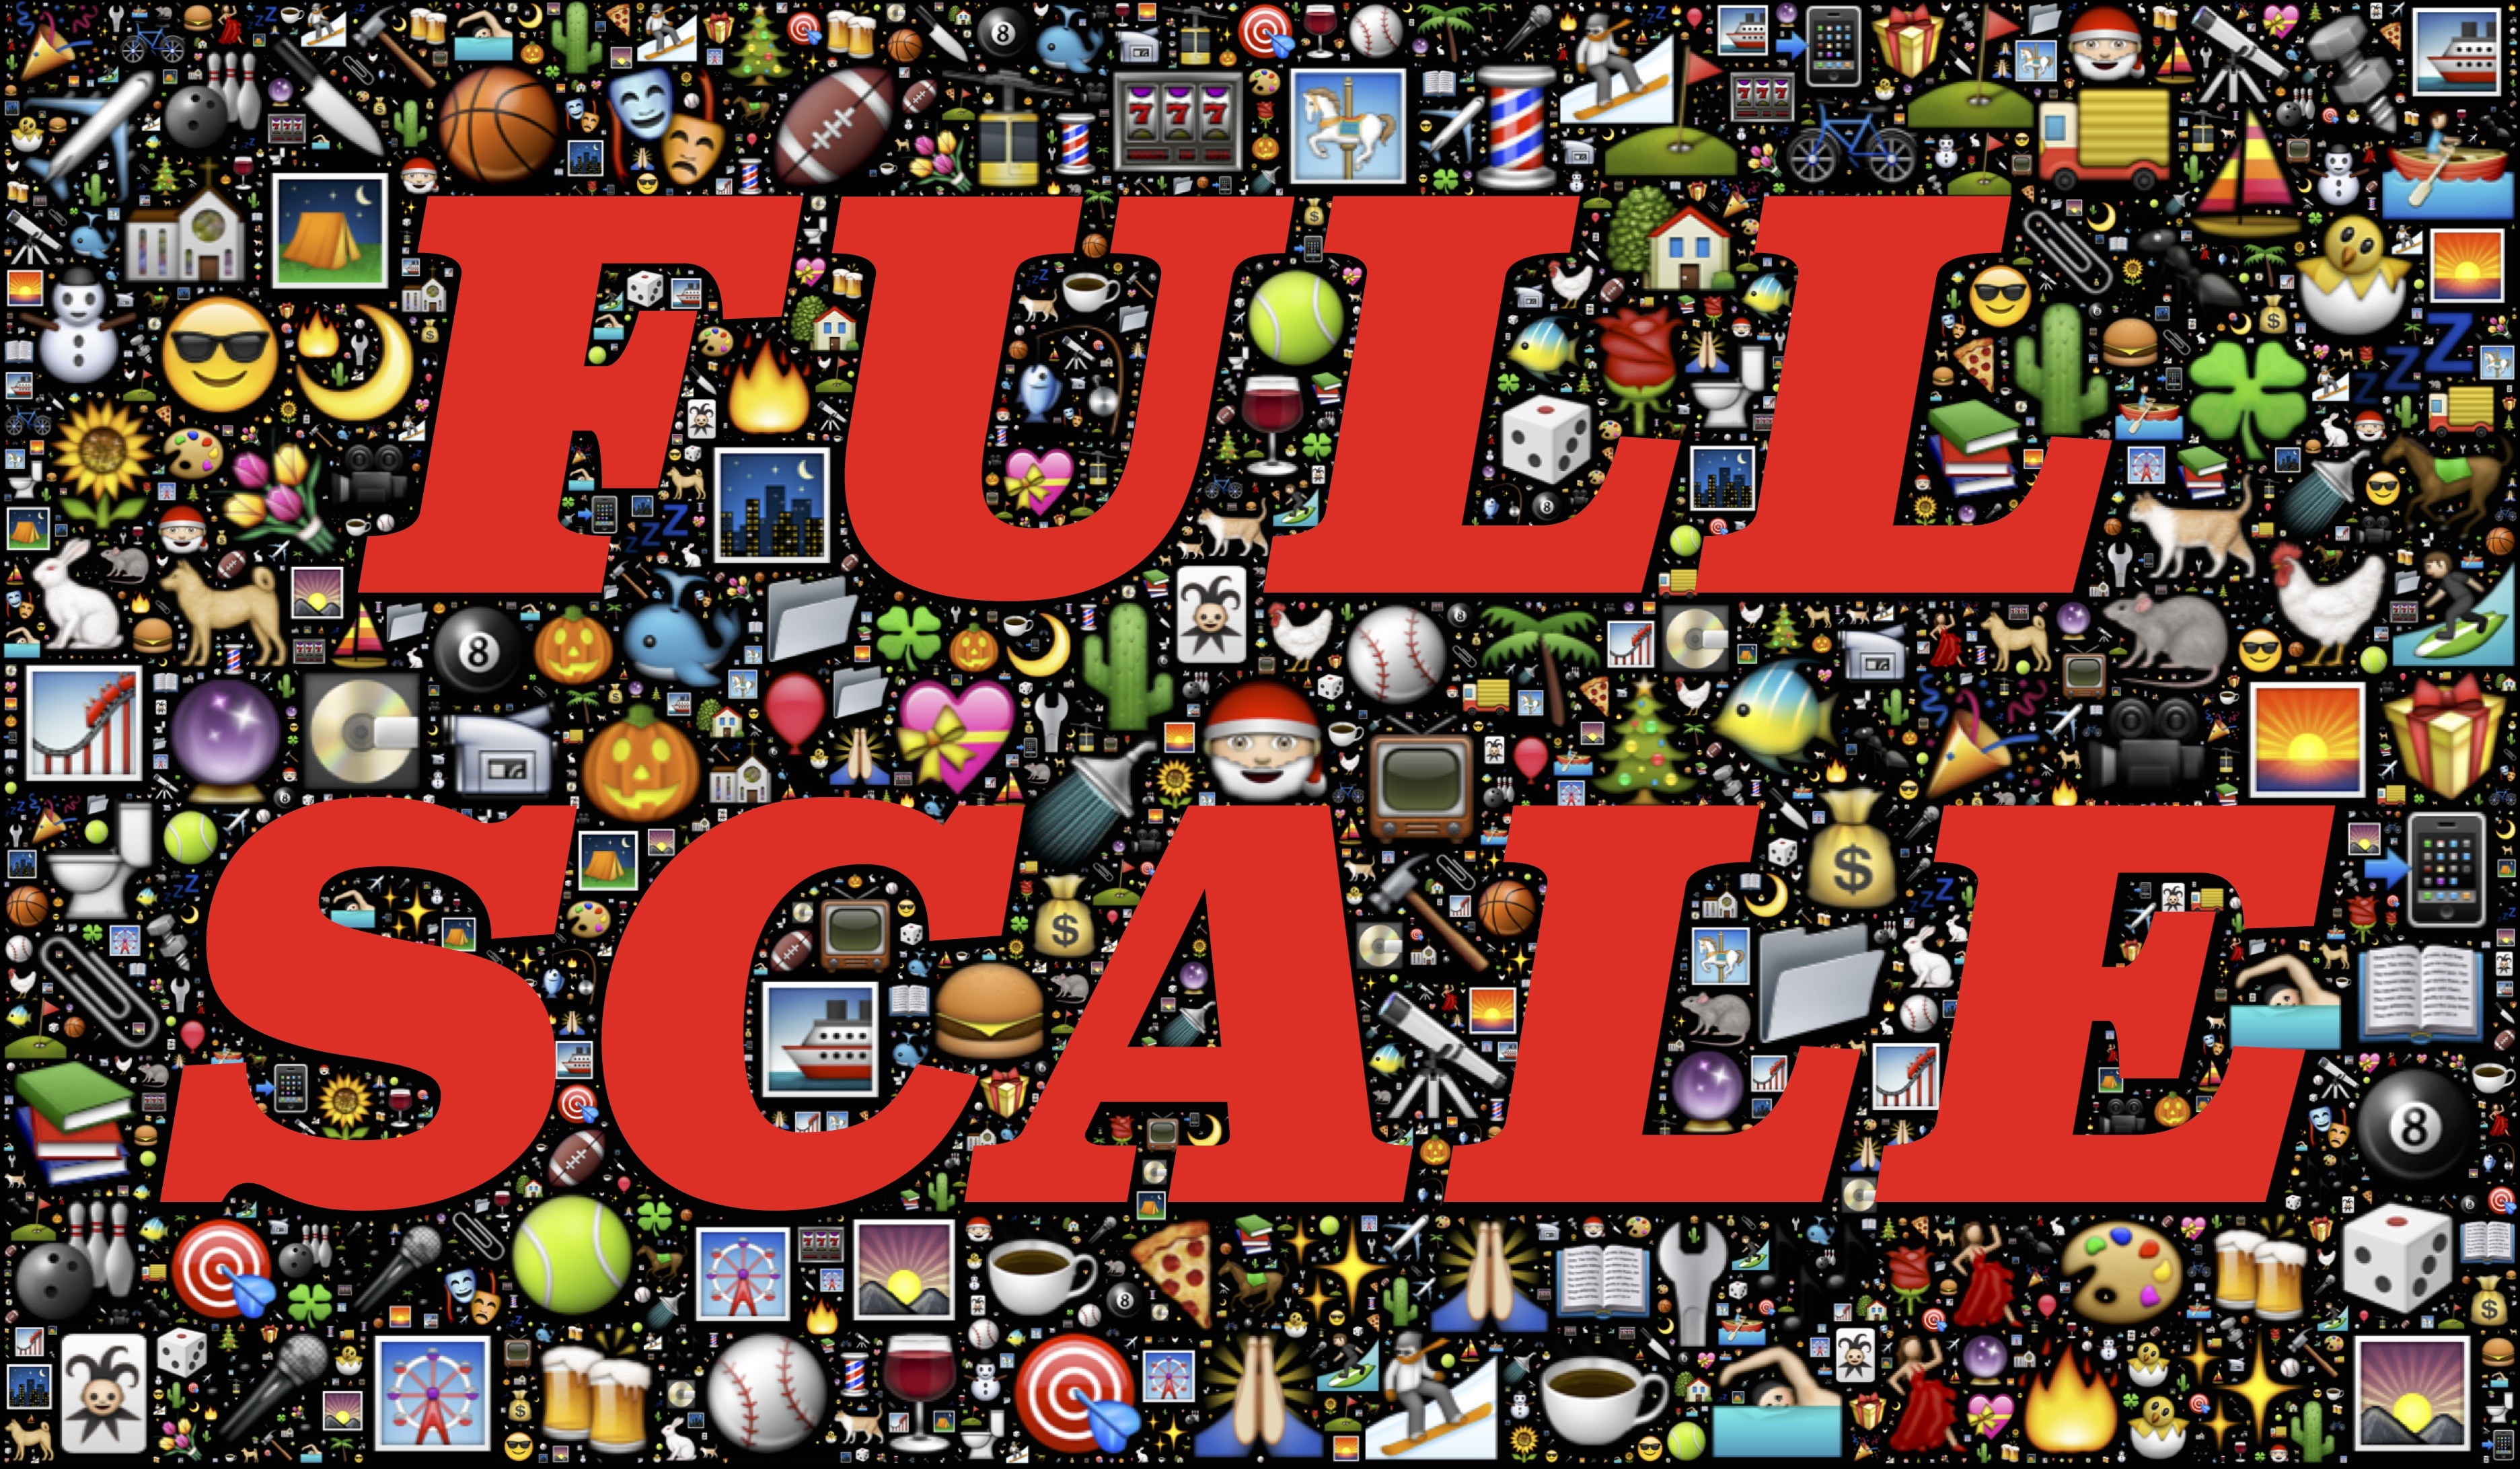
nature, crowd, vacation, recreation, busy, freedom, leisure, fitness, engagement, celebrate, events, art, full, fun, sports, games, enjoyment, entertainment, activities, screenshot, physical, sporting, schedule, pastime, diverse, organizer, involvement